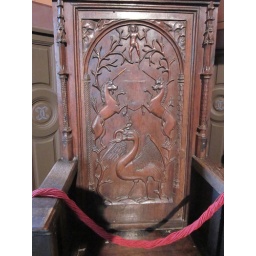
Carved relief in wooden chair - deer and bird